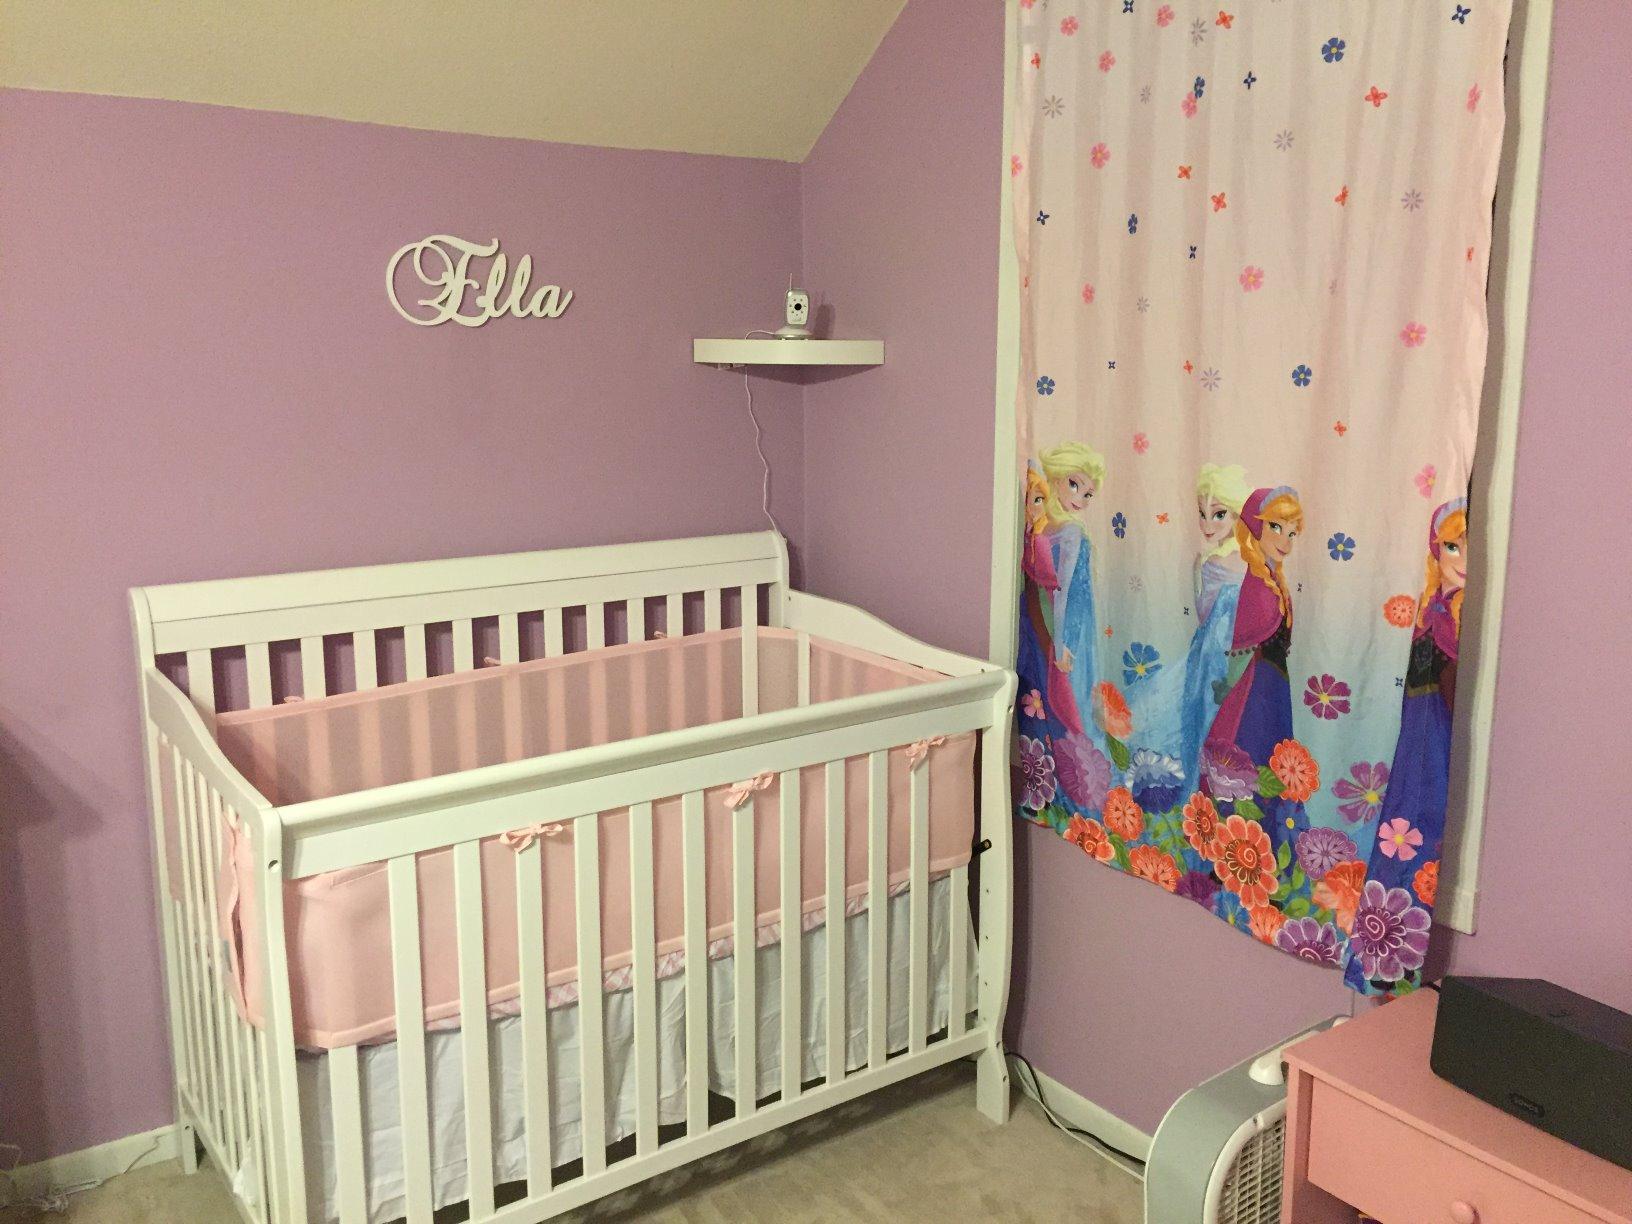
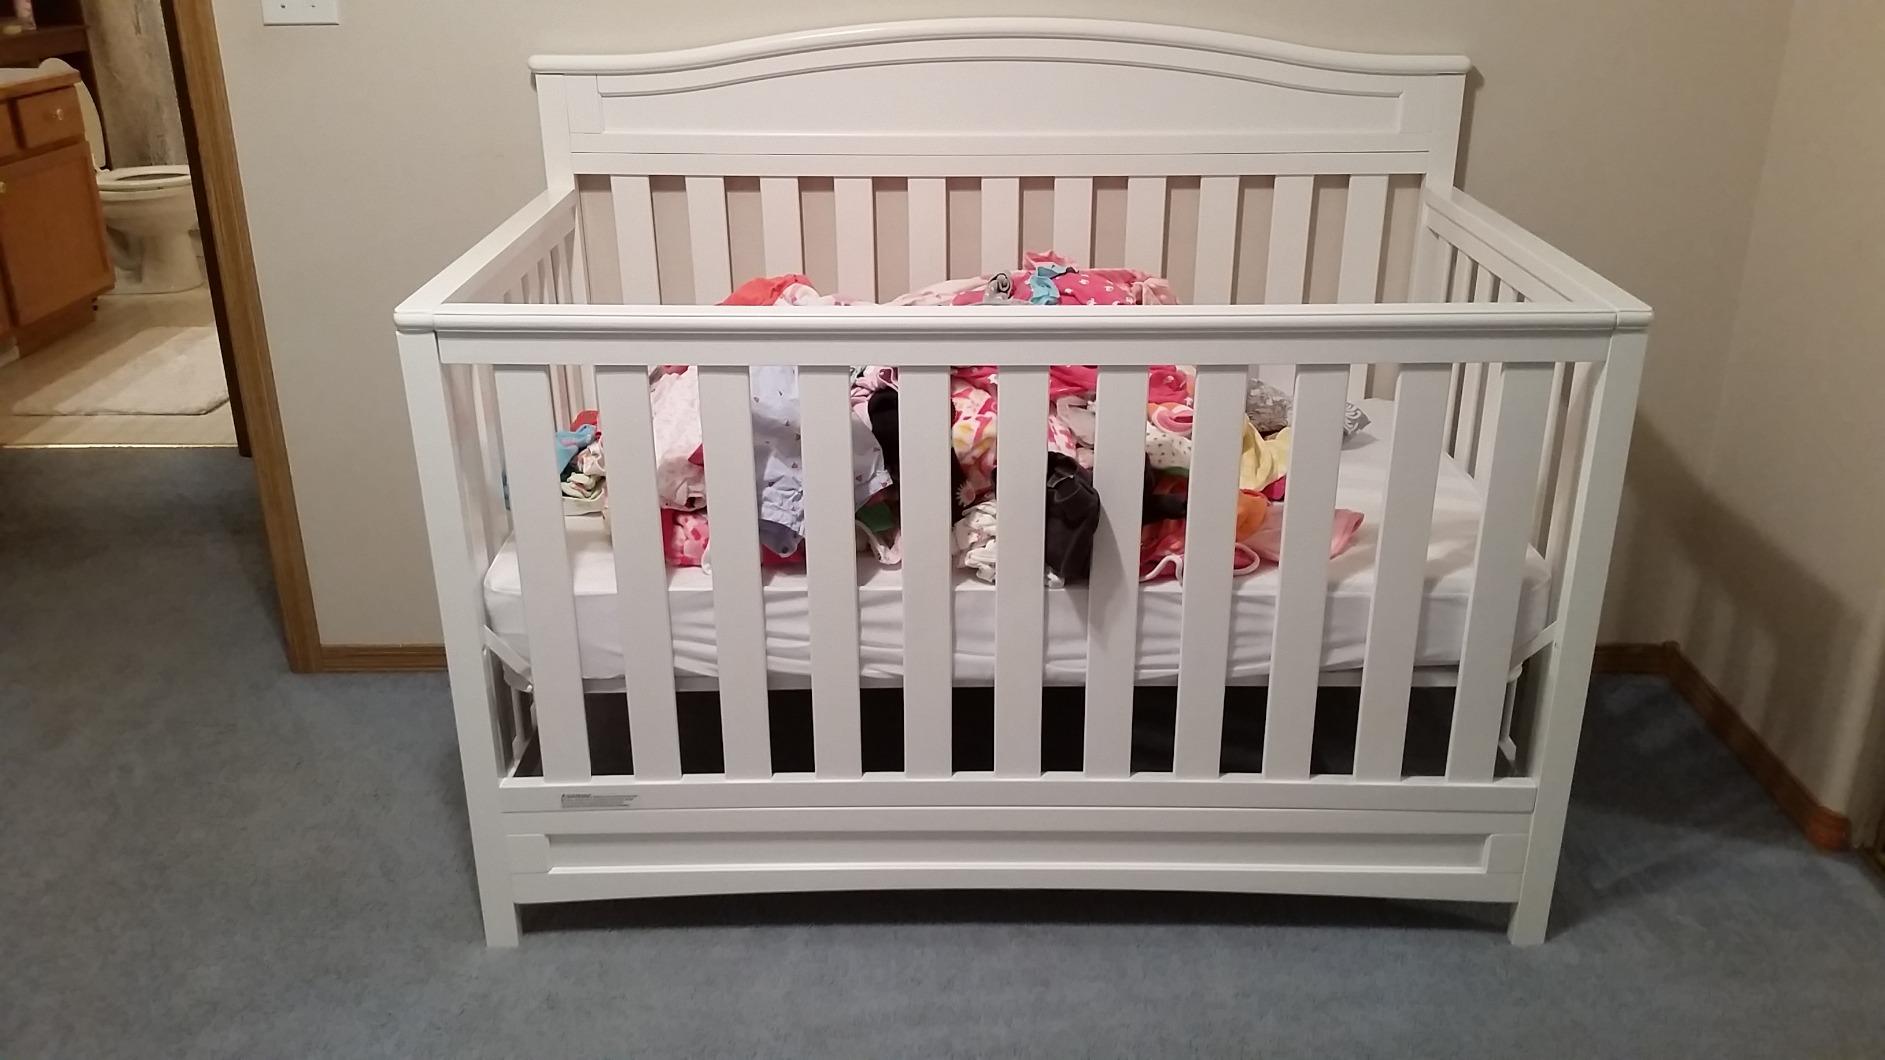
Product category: products_crib
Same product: no